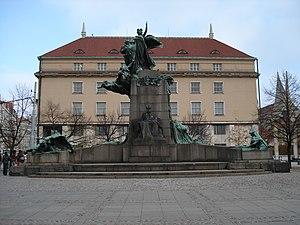
Monument a František Palacký, place Palacký, Prague. Čeština: Pomnik Františka Palackého / Palackého naměstí, Prague.
František Palacký est un historien et homme politique morave, né à Hodslavice en Moravie. En 1827, il épouse Terezia Mechurova, fille d'un propriétaire terrien.